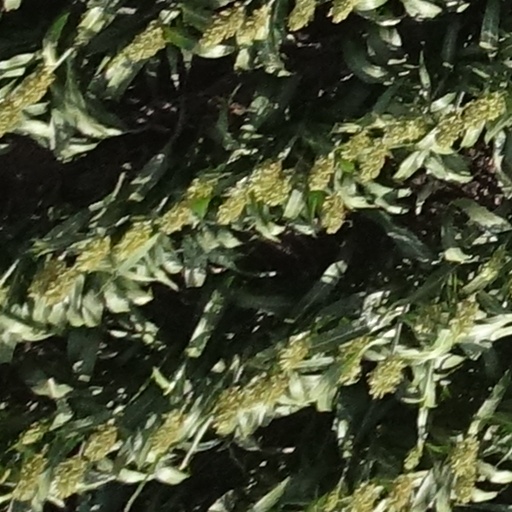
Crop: sorghum